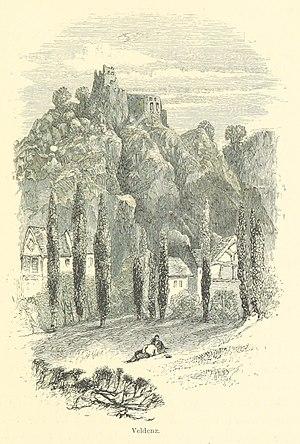
Thalveldenz avec le château de Veldenz. Romantiser la représentation du rapport sur les voyages touristiques du Britannique Octavius ​​Rooke